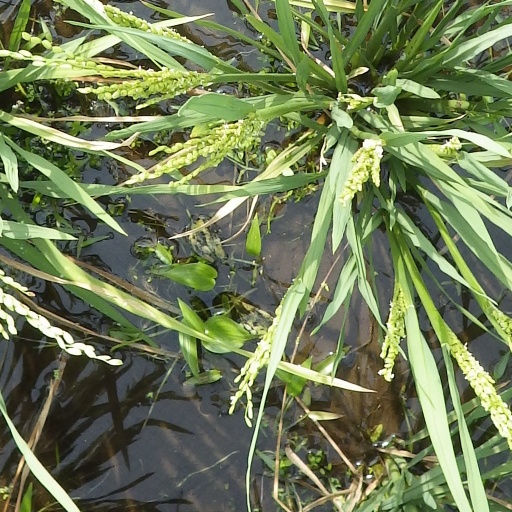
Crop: rice